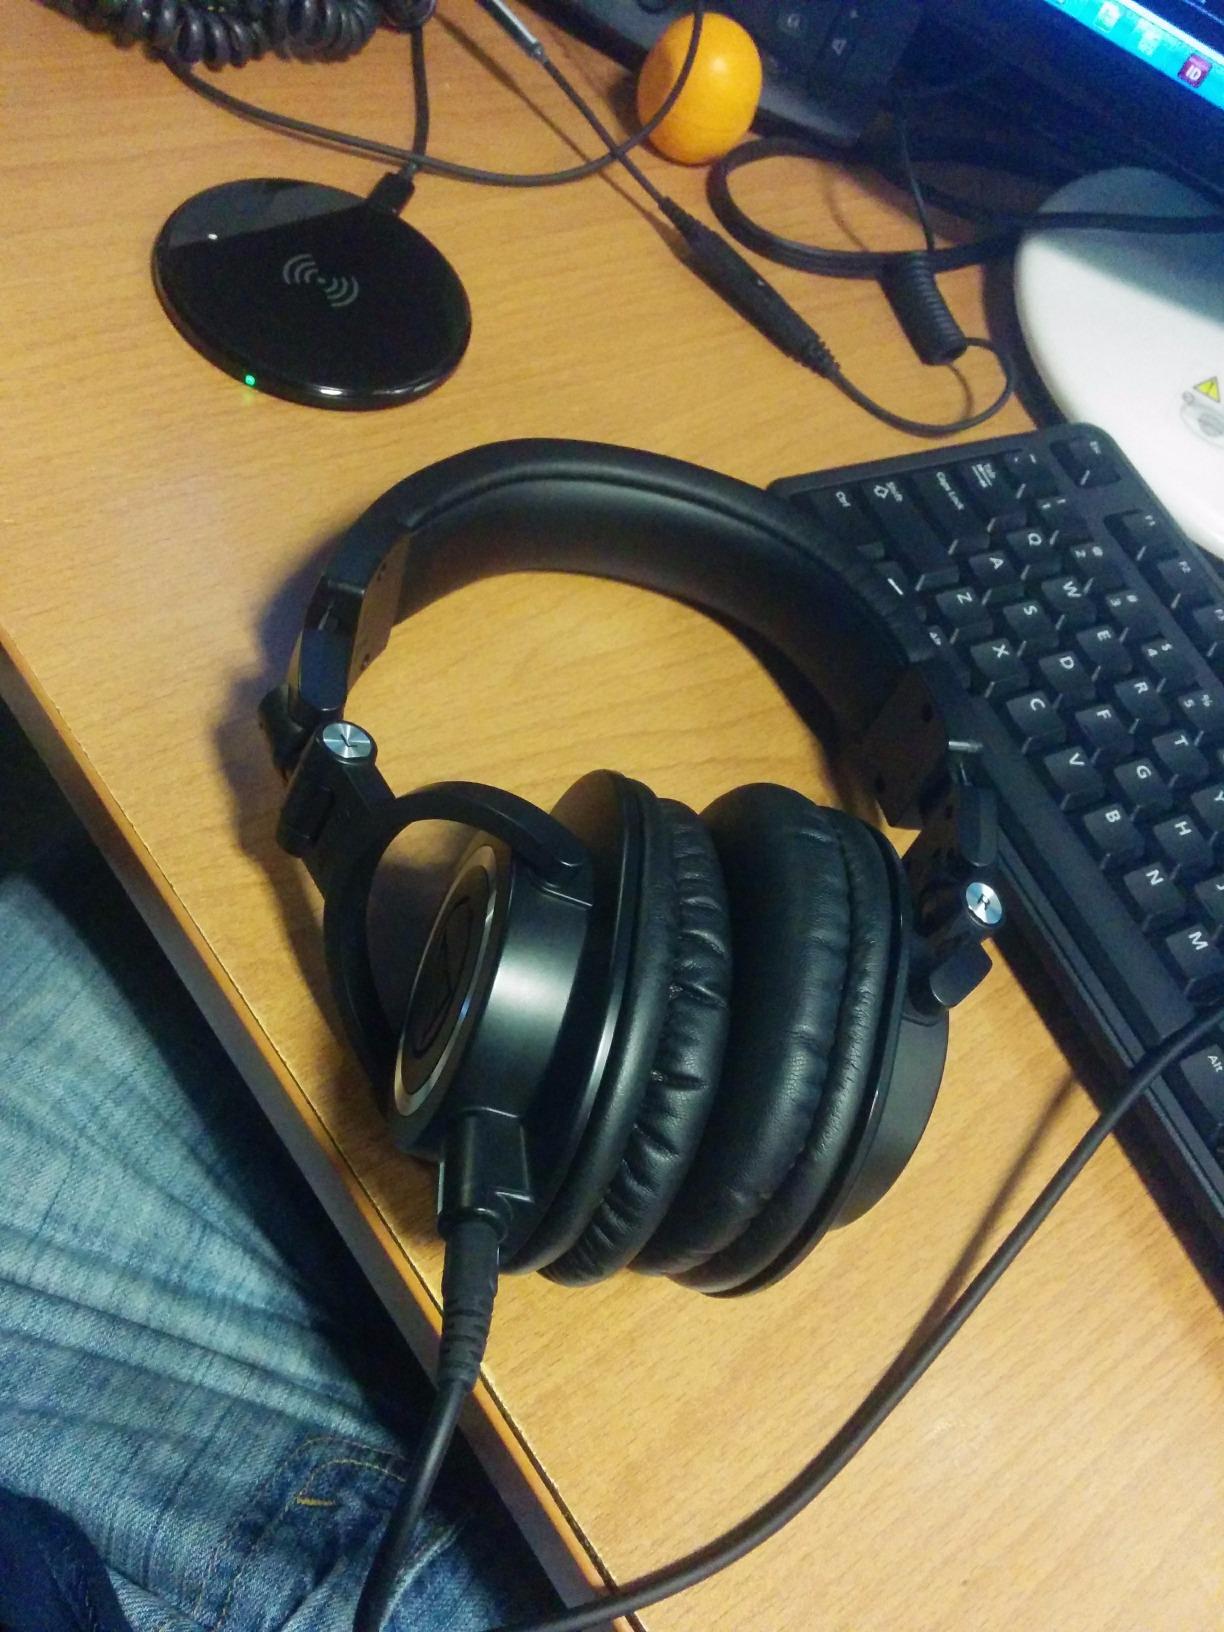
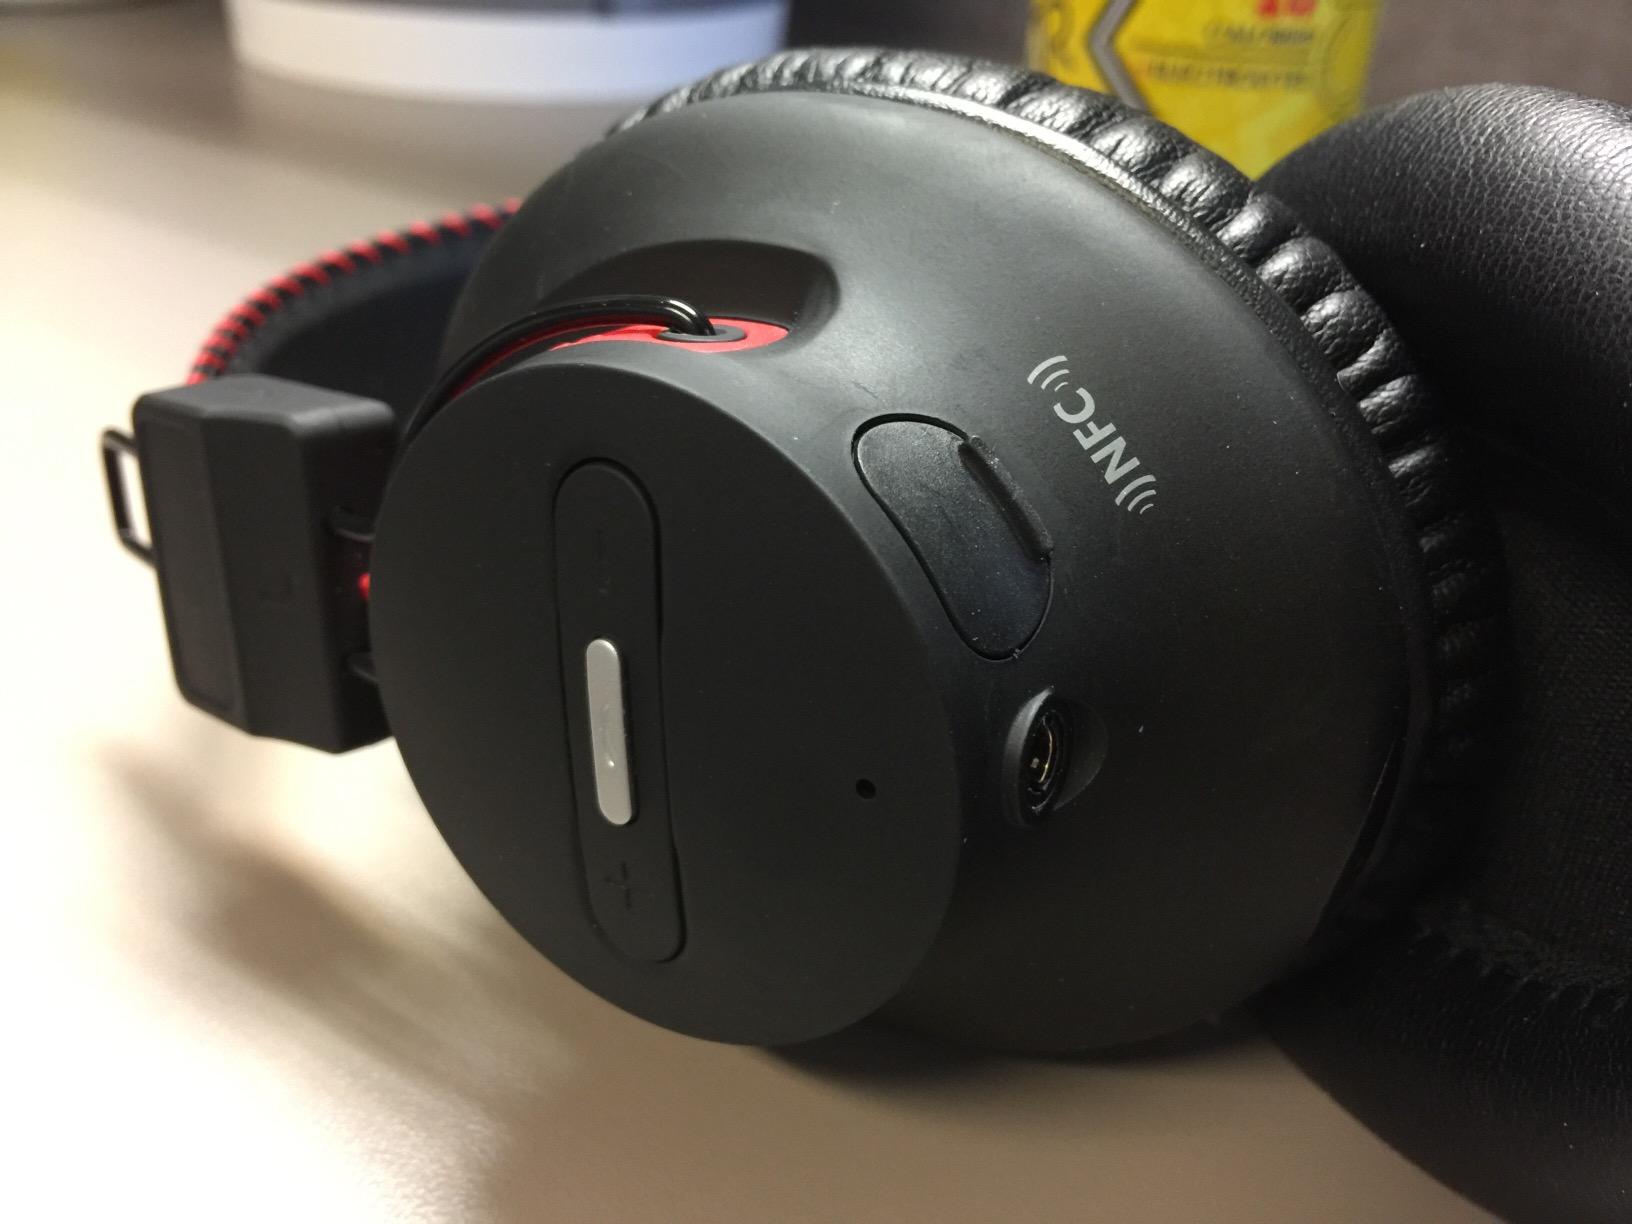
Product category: headphones
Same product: no